Kulasekhara Alvar

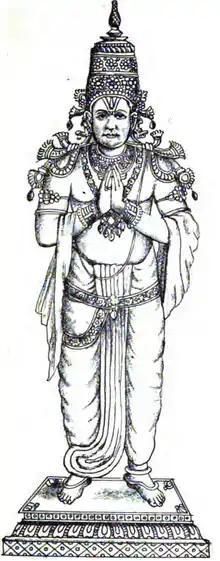
A 19th century depiction of Kulasekhara Alvar (from 'A History of Travancore from the Earliest Times' by P. Shungoonny Menon)

Kulasekhara (Tamil: "குலசேகரர்"; IAST: Kulaśekhara) ("fl." 9th century CE), one of the twelve Vaishnavite alvars, was a bhakti theologian and devotional poet from medieval south India. He was the author of "Perumal Tirumoli" in Tamil and "Mukundamala" in Sanskrit. The Perumal Tirumoli, whose second decade is known as "Tetrarum Tiral", is compiled as a part of Nalayira Divya Prabandham. The Trikkulasekharapuram Temple in Kodungallur is associated with Kulasekhara Alvar.